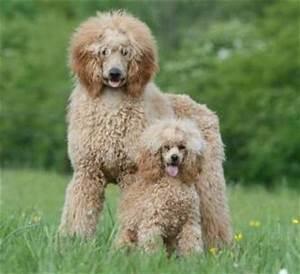
dog